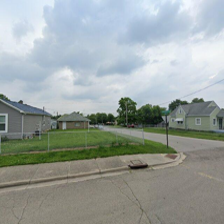
Label: streetView